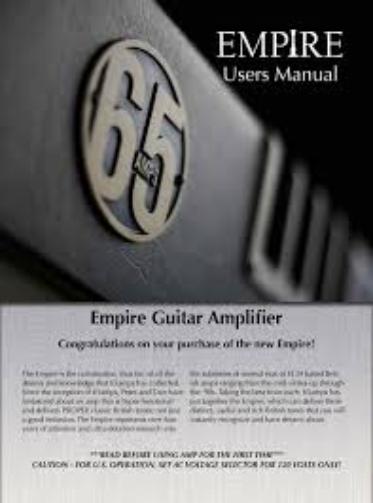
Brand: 65amps
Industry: Electronic